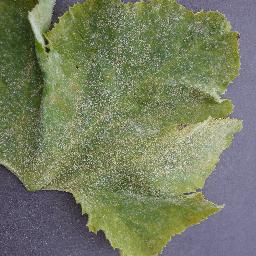
Label: Squash___Powdery_mildew